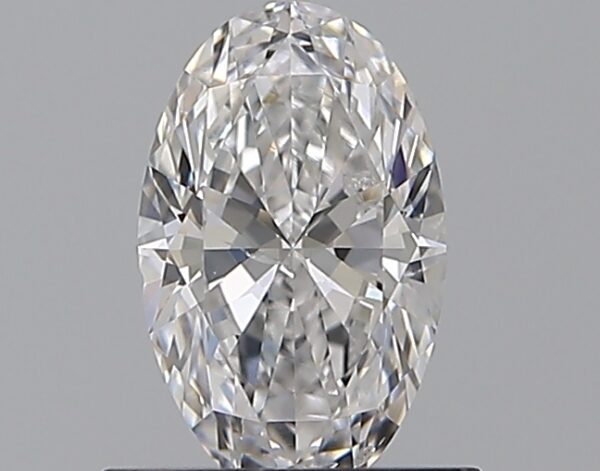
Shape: oval
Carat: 0.7
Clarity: SI1
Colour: D
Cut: EX
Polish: EX
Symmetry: VG
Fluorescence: N
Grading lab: GIA
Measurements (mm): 7.59 x 4.74 x 2.91